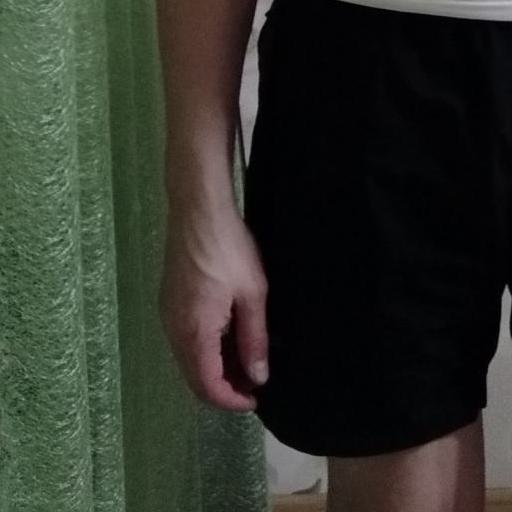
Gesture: no_gesture